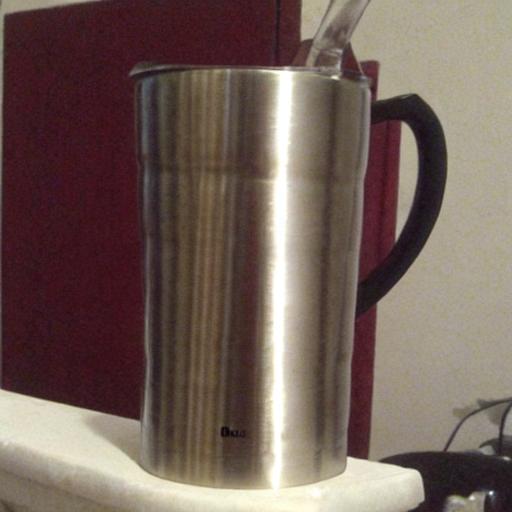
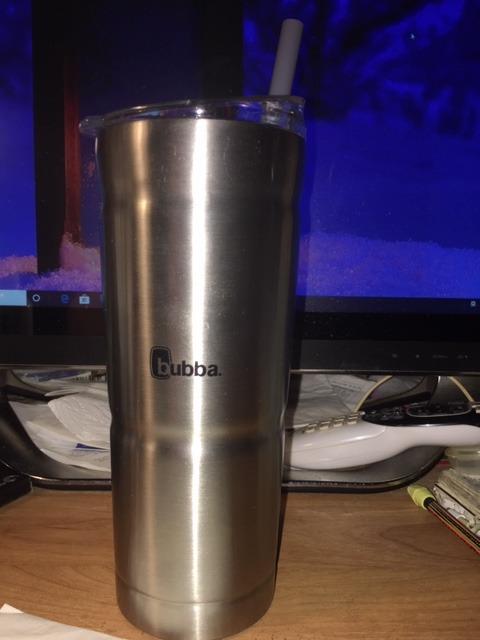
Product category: items_tea
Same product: no